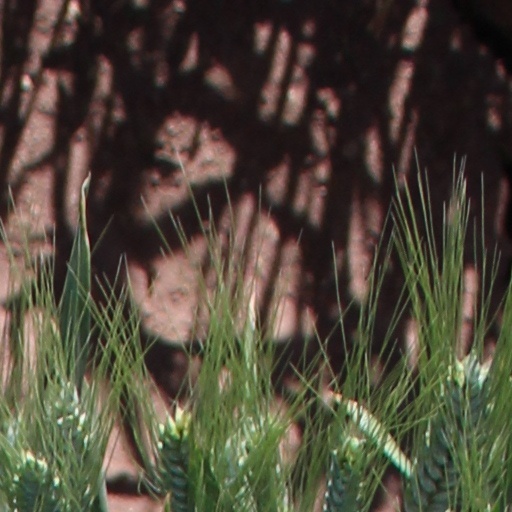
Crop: wheat